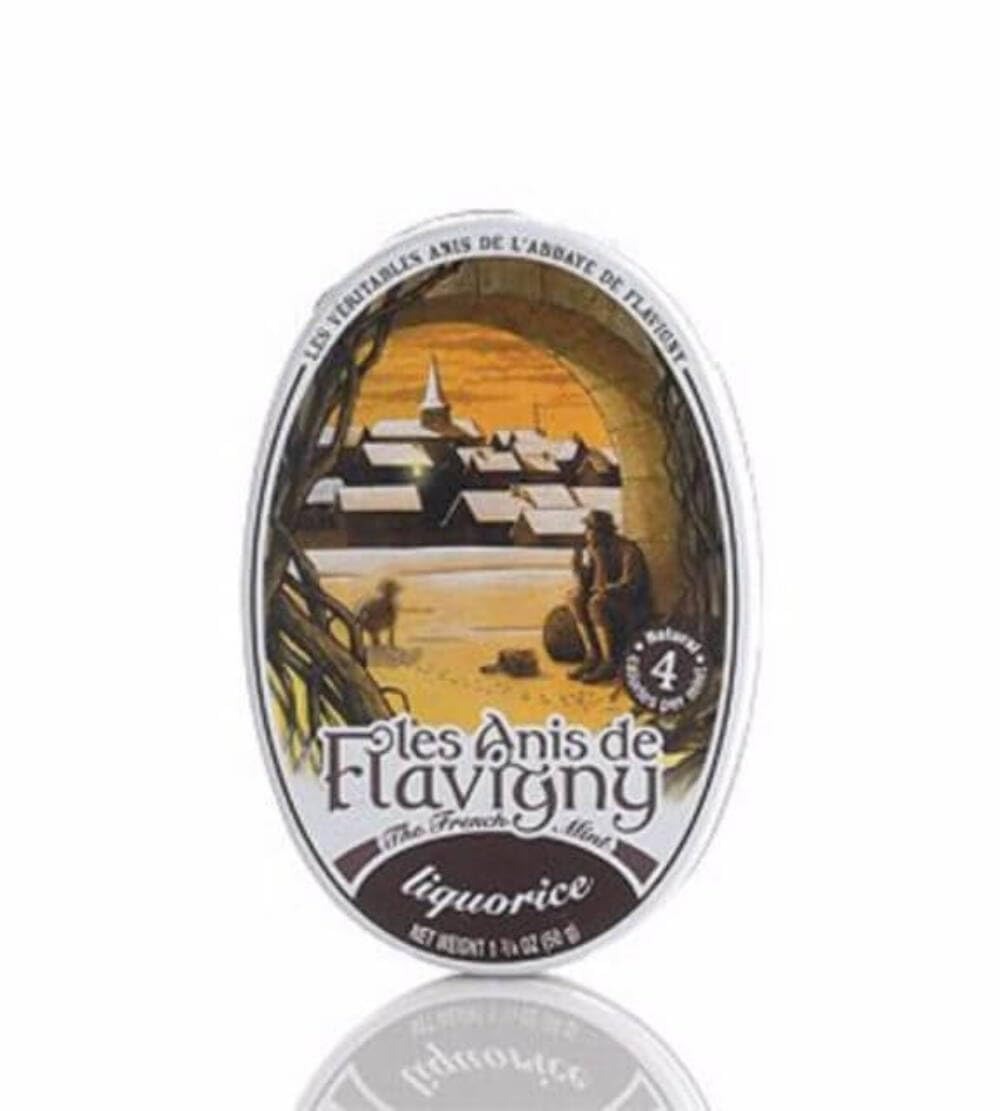
Item Name: Liquorice Flavored Hard Candy 50 g by Les Anis de Flavigny
Bullet Point 1: Les Anis de Flavigny candies have been produced since the 9th century and are presented in keepsake tins,
Bullet Point 2: decorated with beautiful old-fashioned pictures.
Bullet Point 3: Made in the same French village as the popular film 'Chocolat' was filmed!
Bullet Point 4: These sweets are traditional and homemade - only 5 calories per drop!
Product Description: A young shepherd chewed on a liquorice stick whilst sitting under a stone arch. A little light shining yonder, in the window of a house in the village, kindled something deep inside his heart that was yearning to burn. Was this the love of his dreams? One of the longest histories of a candy, Anis de Falvigny has been making the little candies since Roman times. The tradition of high quality remains with Amis de Flavigny Oval Licorice candy. It takes 15 days to create one candy pastille. The candy is rooty with a hint of spiciness. Its natural taste is very pleasing.Les Anis de Flavigny candies have been produced since the 9th century and are presented in keepsake tins, decorated with beautiful old-fashioned pictures.
Value: 1.75
Unit: Ounce

Price: 7.5